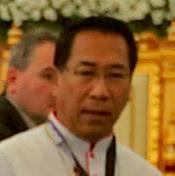
Age: 60